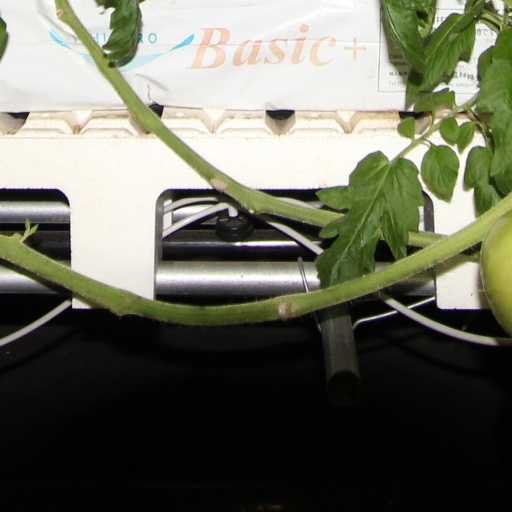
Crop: tomato